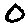
Label: 0